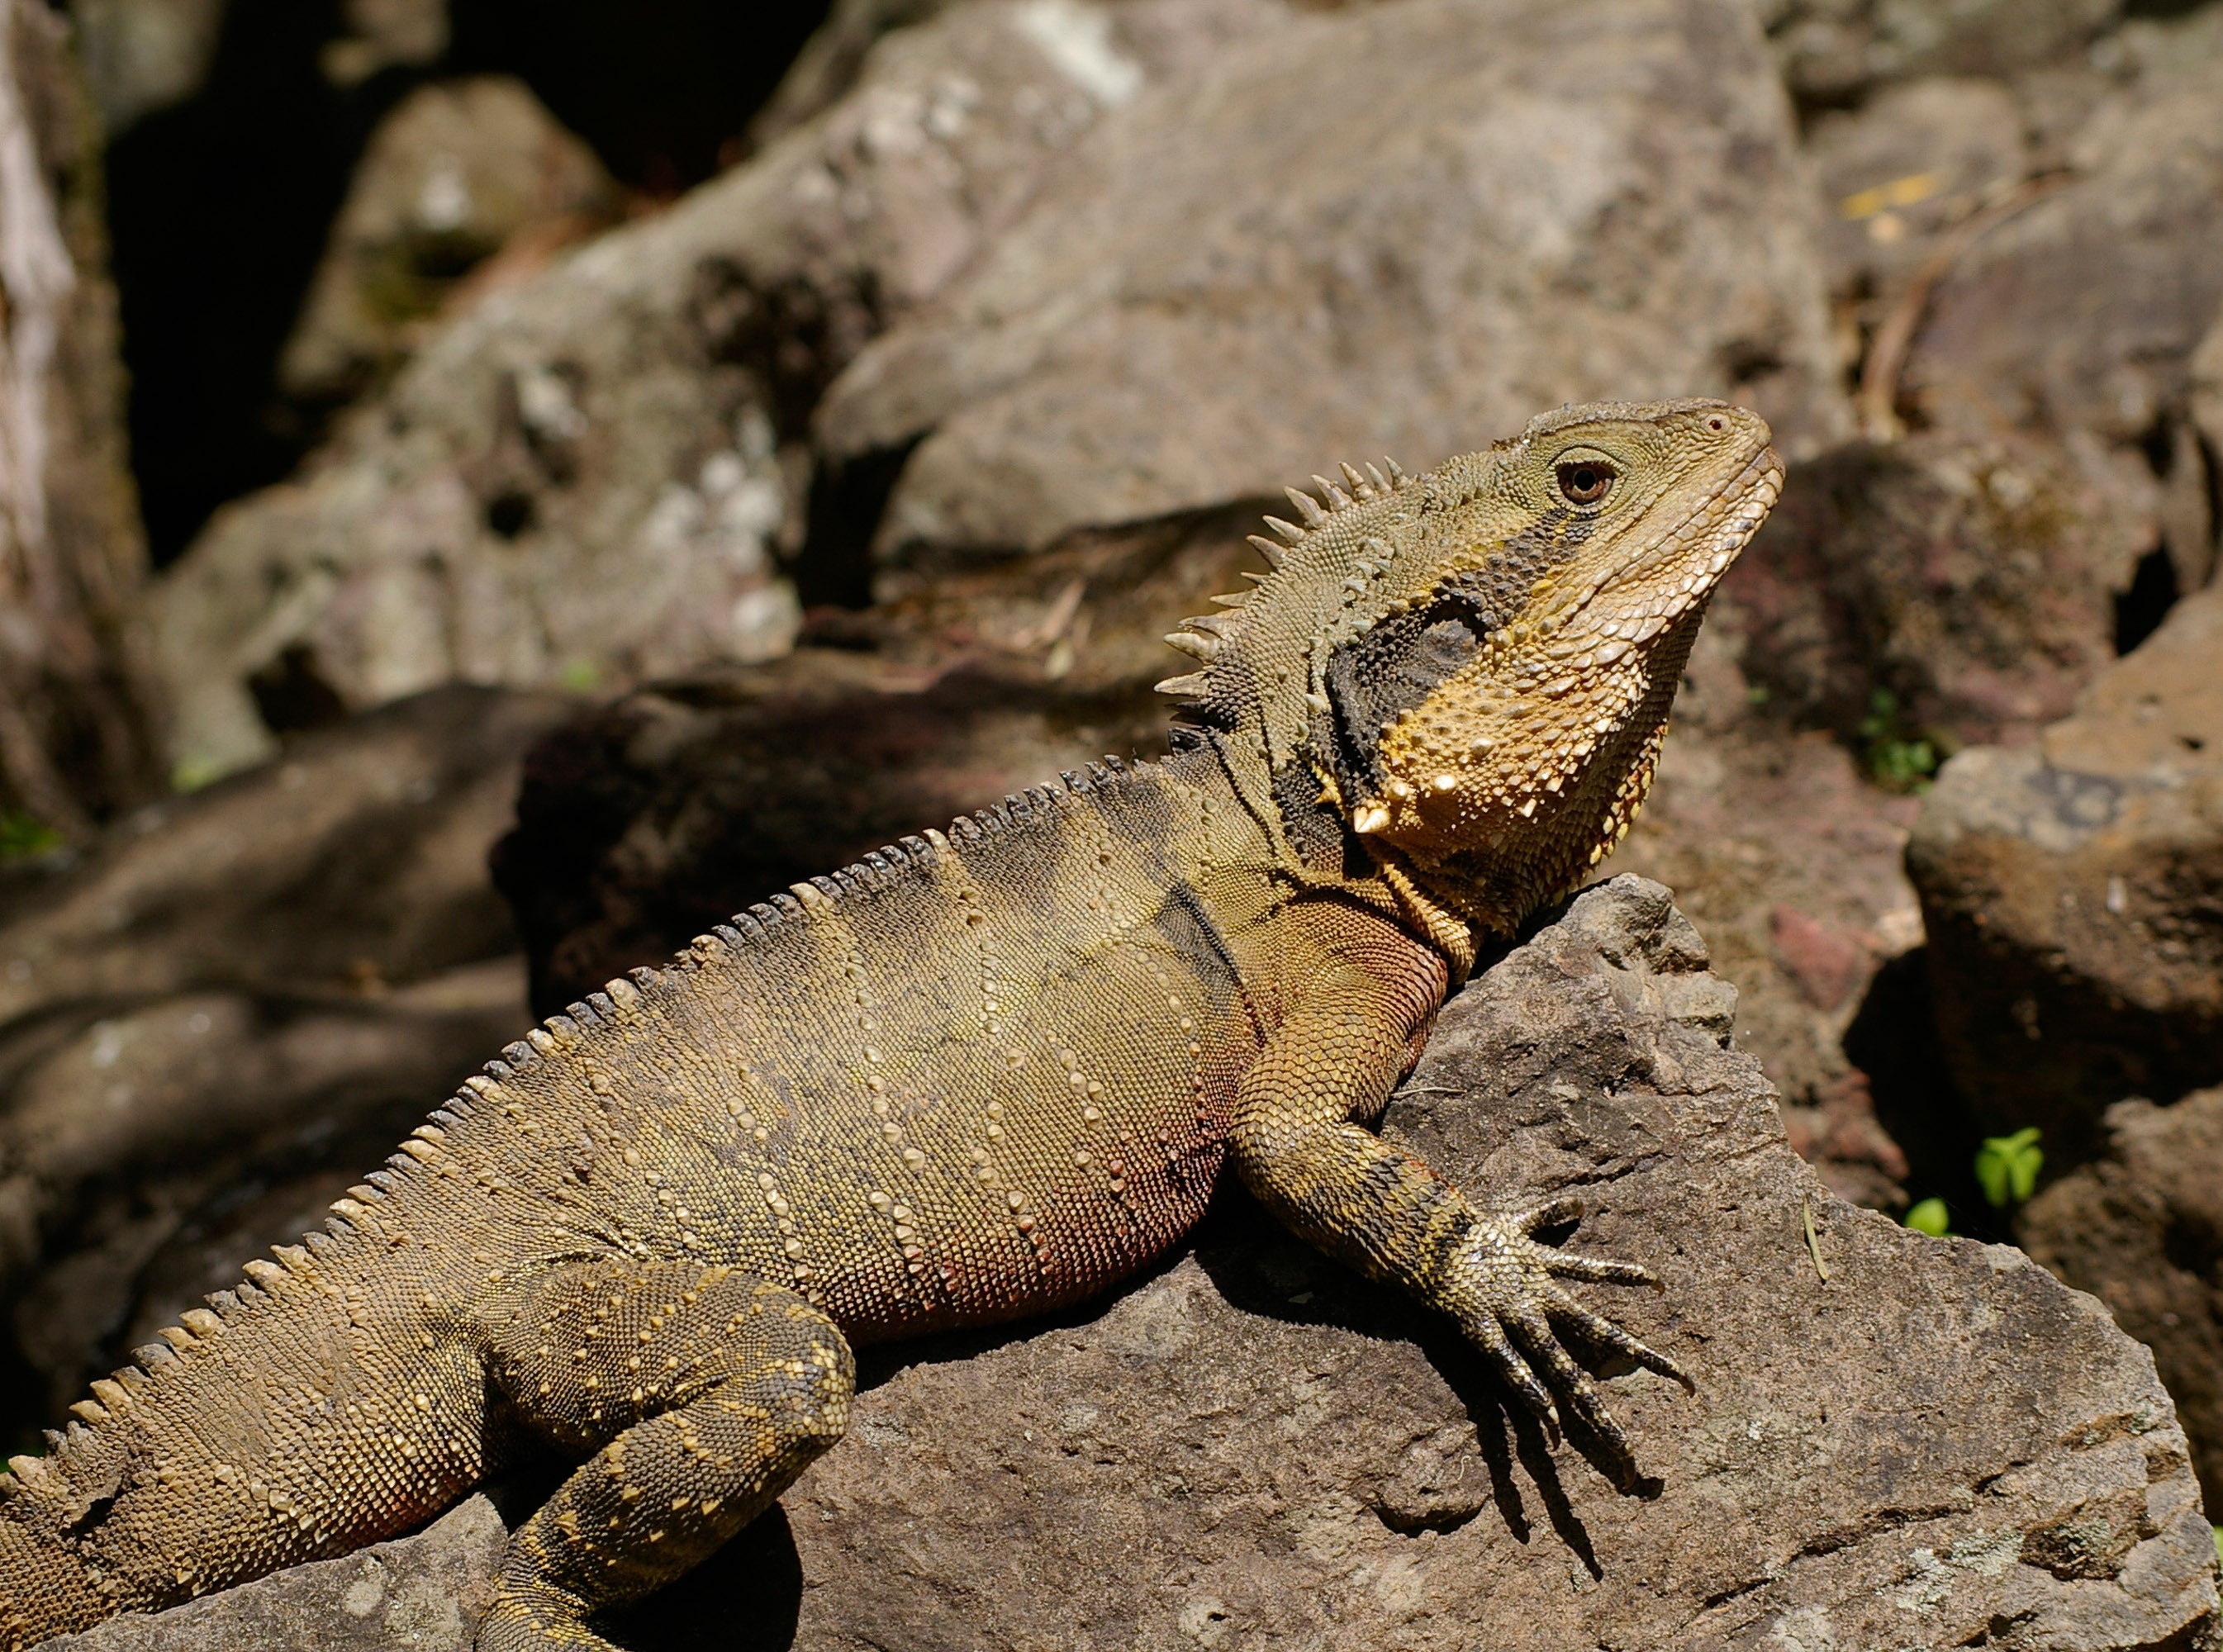
reptile, vertebrate, lizard, scaled reptile, iguania, terrestrial animal, iguana, claw, dragon lizard, adaptation, organism, agama, iguanidae, wall lizard, wildlife, tail